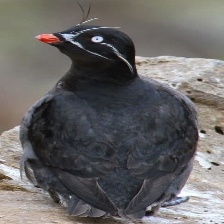
Species: CRESTED AUKLET
Scientific name: AETHIA CRISTATELLA